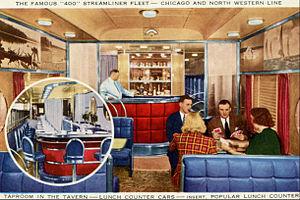
Le transport en commun ou transport public est un mode de transport consistant à transporter plusieurs personnes ensemble sur un même trajet. Il est généralement accessible en contrepartie d'un titre de transport comme un billet, un ticket ou une carte. Néanmoins il peut être mis à disposition du public à titre gracieux dans certaines circonstances.